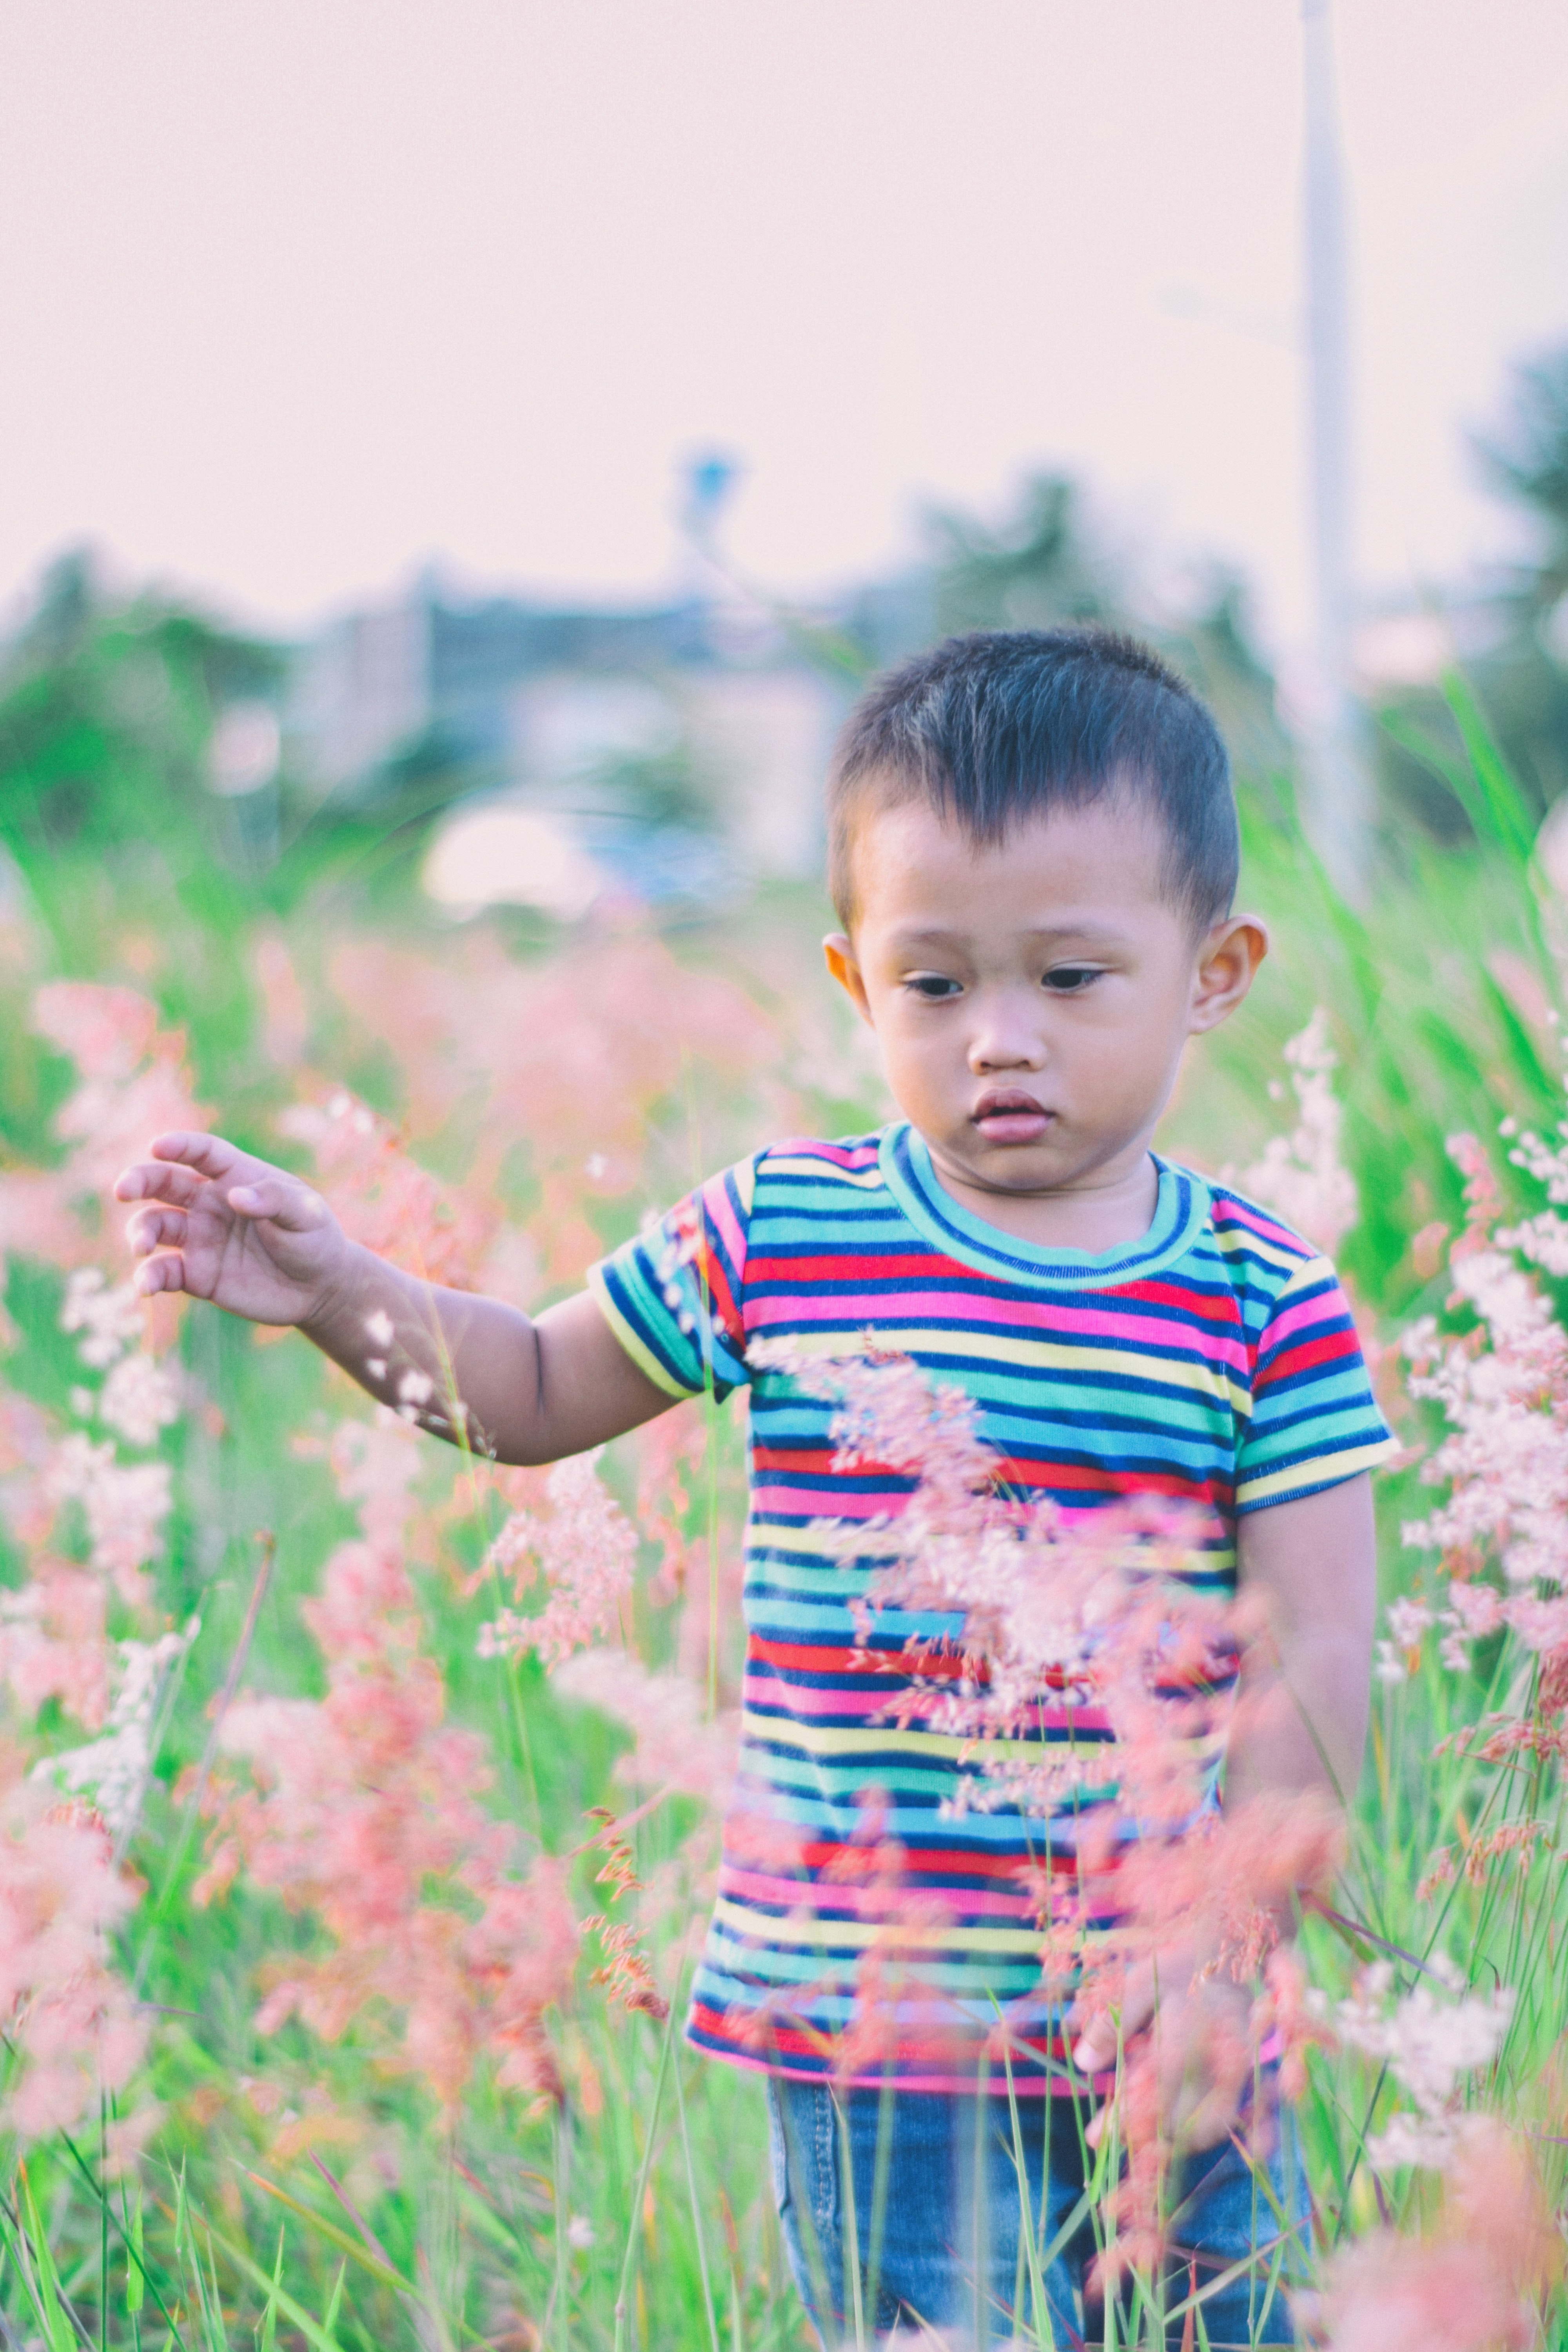
child, People in nature, photograph, green, people, skin, pink, toddler, grass, beauty, baby, yellow, happy, smile, summer, photography, fun, plant, play, portrait photography, grassland, Playing with kids, vacation, portrait, wildflower, family, flower